Influence and reception of Friedrich Nietzsche

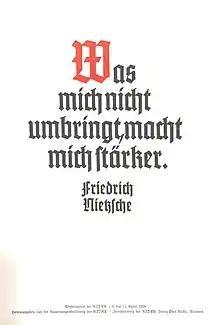
9 April 1939: "What does not kill me makes me stronger."

The Italian and German fascist regimes were eager to lay claim to Nietzsche's ideas, and to position themselves as inspired by them. In 1932, Nietzsche's sister, Elisabeth Förster-Nietzsche, received a bouquet of roses from Adolf Hitler during a German premiere of Benito Mussolini's "100 Days", and in 1934 Hitler personally presented her with a wreath for Nietzsche's grave carrying the words "To A Great Fighter". Also in 1934, Elisabeth gave Hitler Nietzsche's favorite walking stick, and Hitler was photographed gazing into the eyes of a white marble bust of Nietzsche. Heinrich Hoffmann's popular biography "Hitler as Nobody Knows Him" (which sold nearly a half-million copies by 1938) featured this photo with the caption reading: "The Führer before the bust of the German philosopher whose ideas have fertilized two great popular movements: the national socialist of Germany and the fascist of Italy."